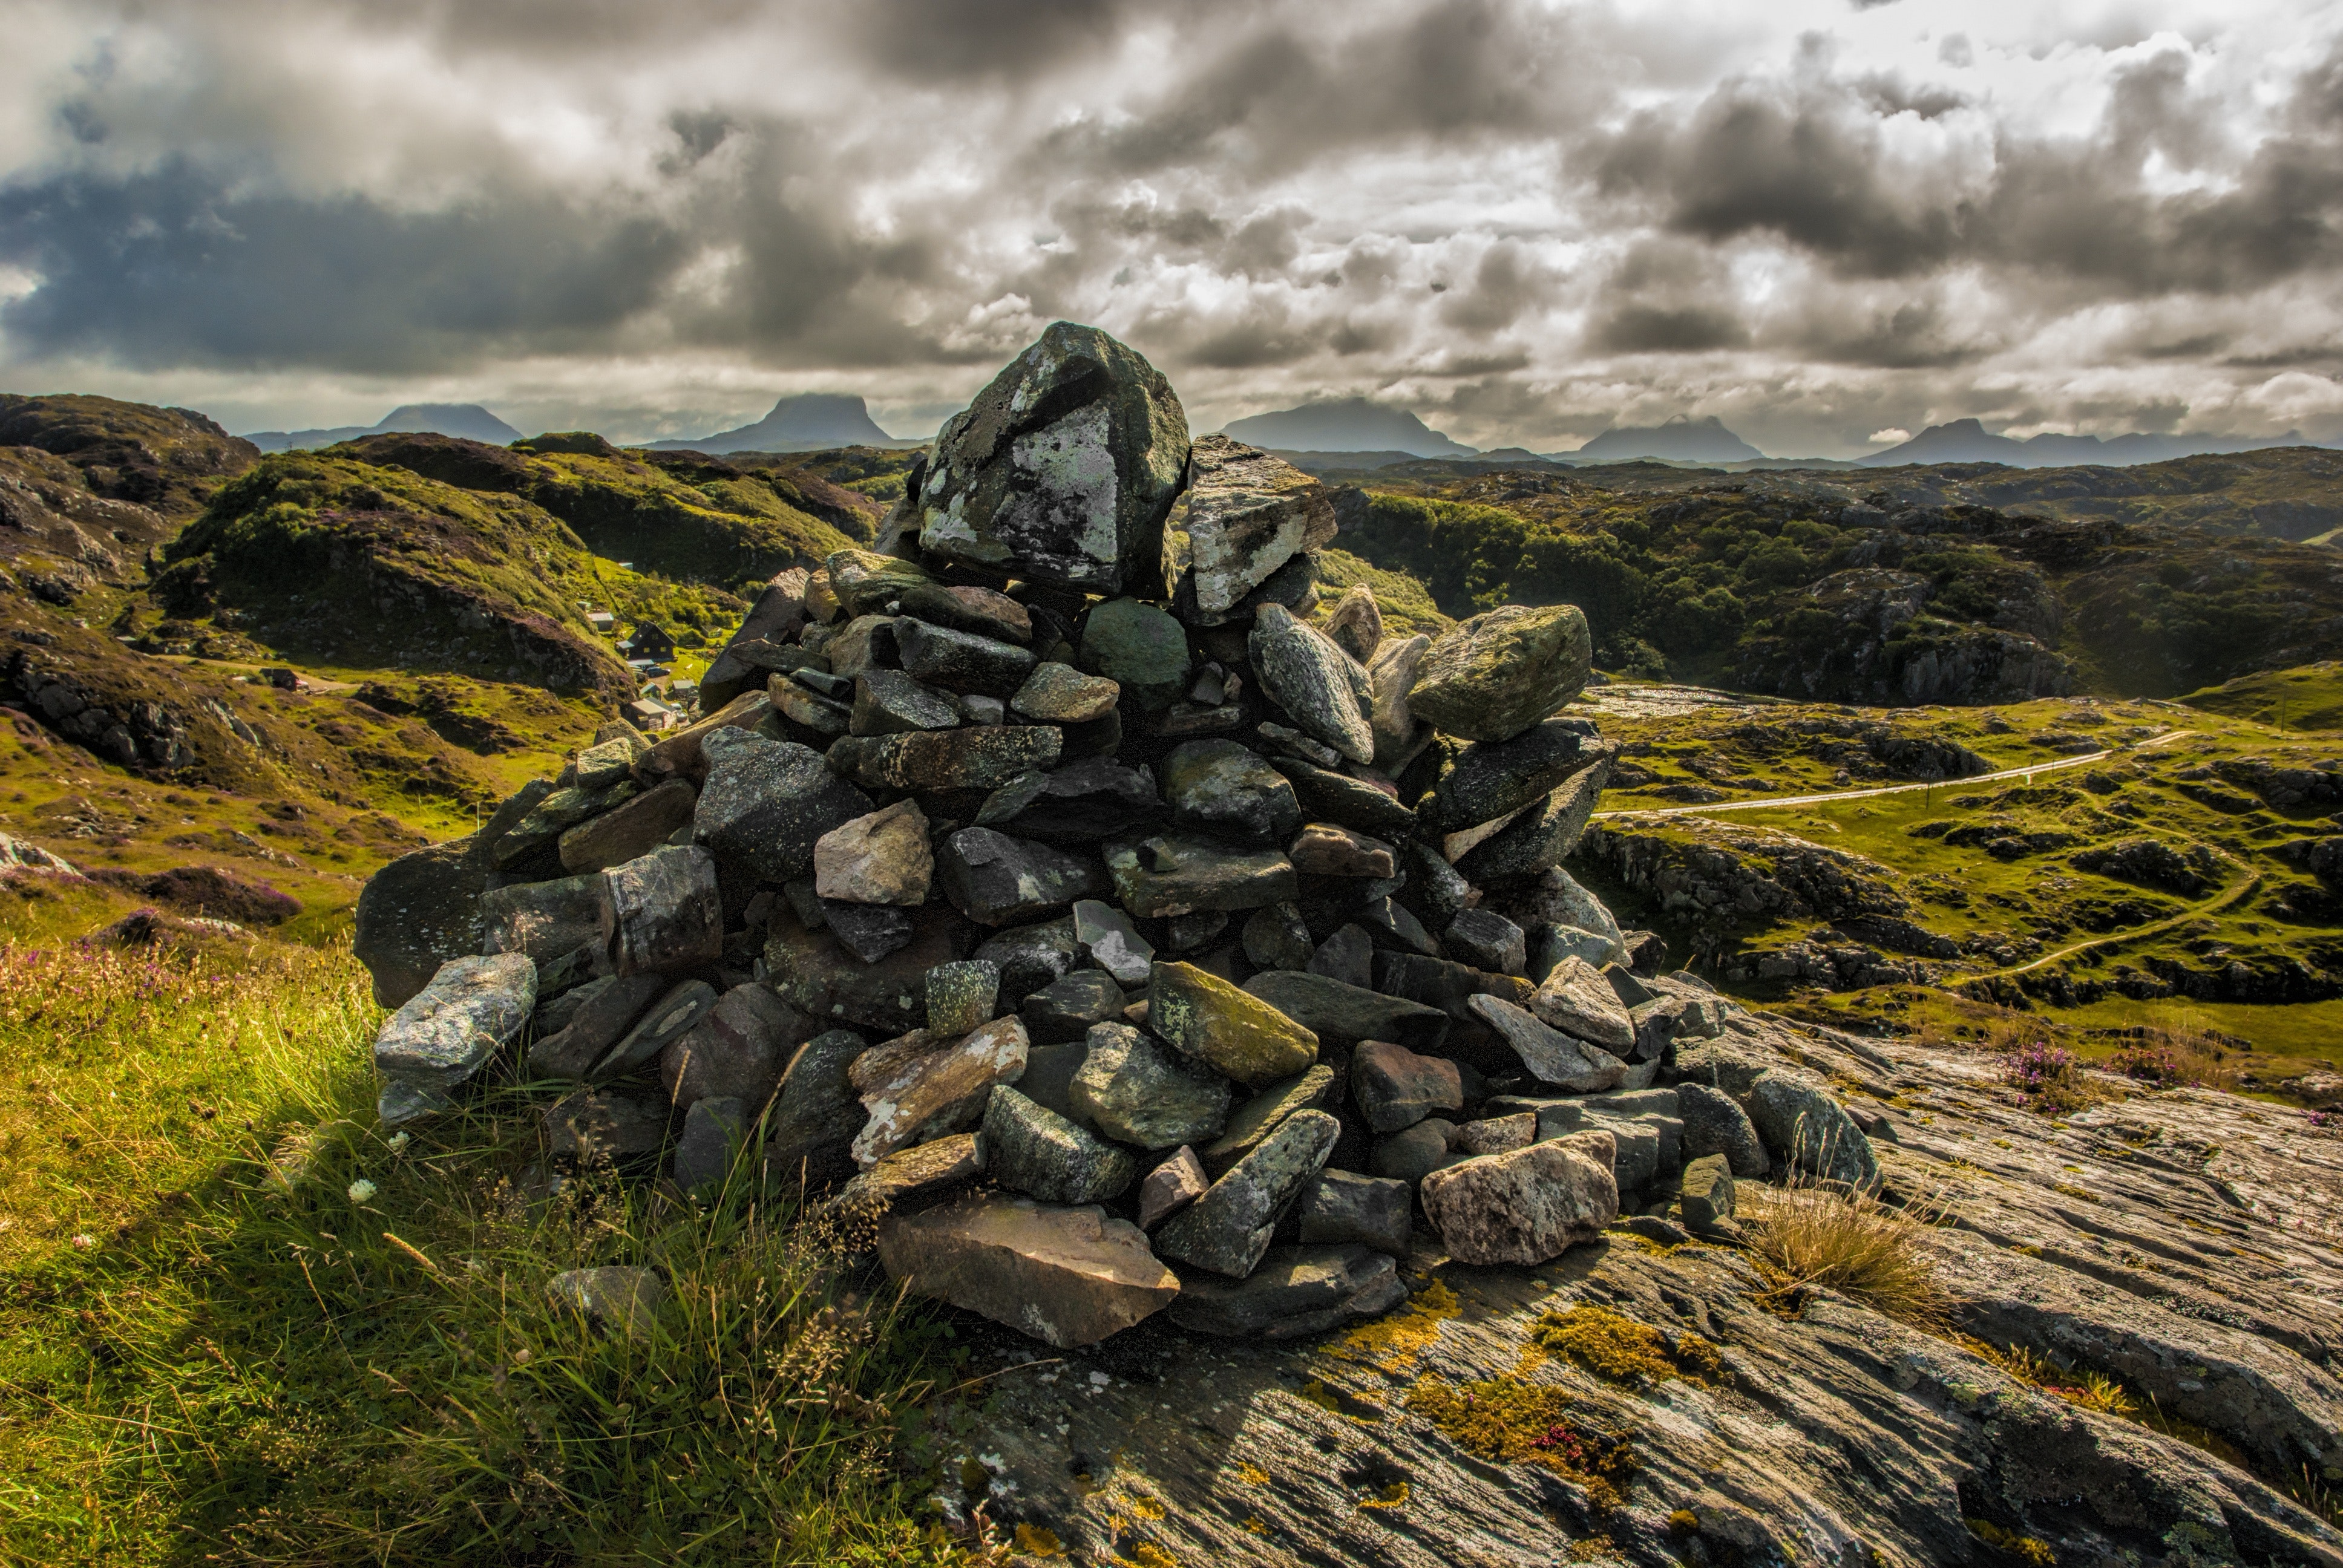
nature, rock, sky, natural landscape, cloud, fell, wall, highland, wilderness, landscape, tree, grass, hill, mountain, outcrop, seaweed, wood, bedrock, algae, plant, grassland, stone wall, sea, coast, ridge, meteorological phenomenon, national park